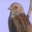
Label: bird